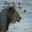
Label: lion